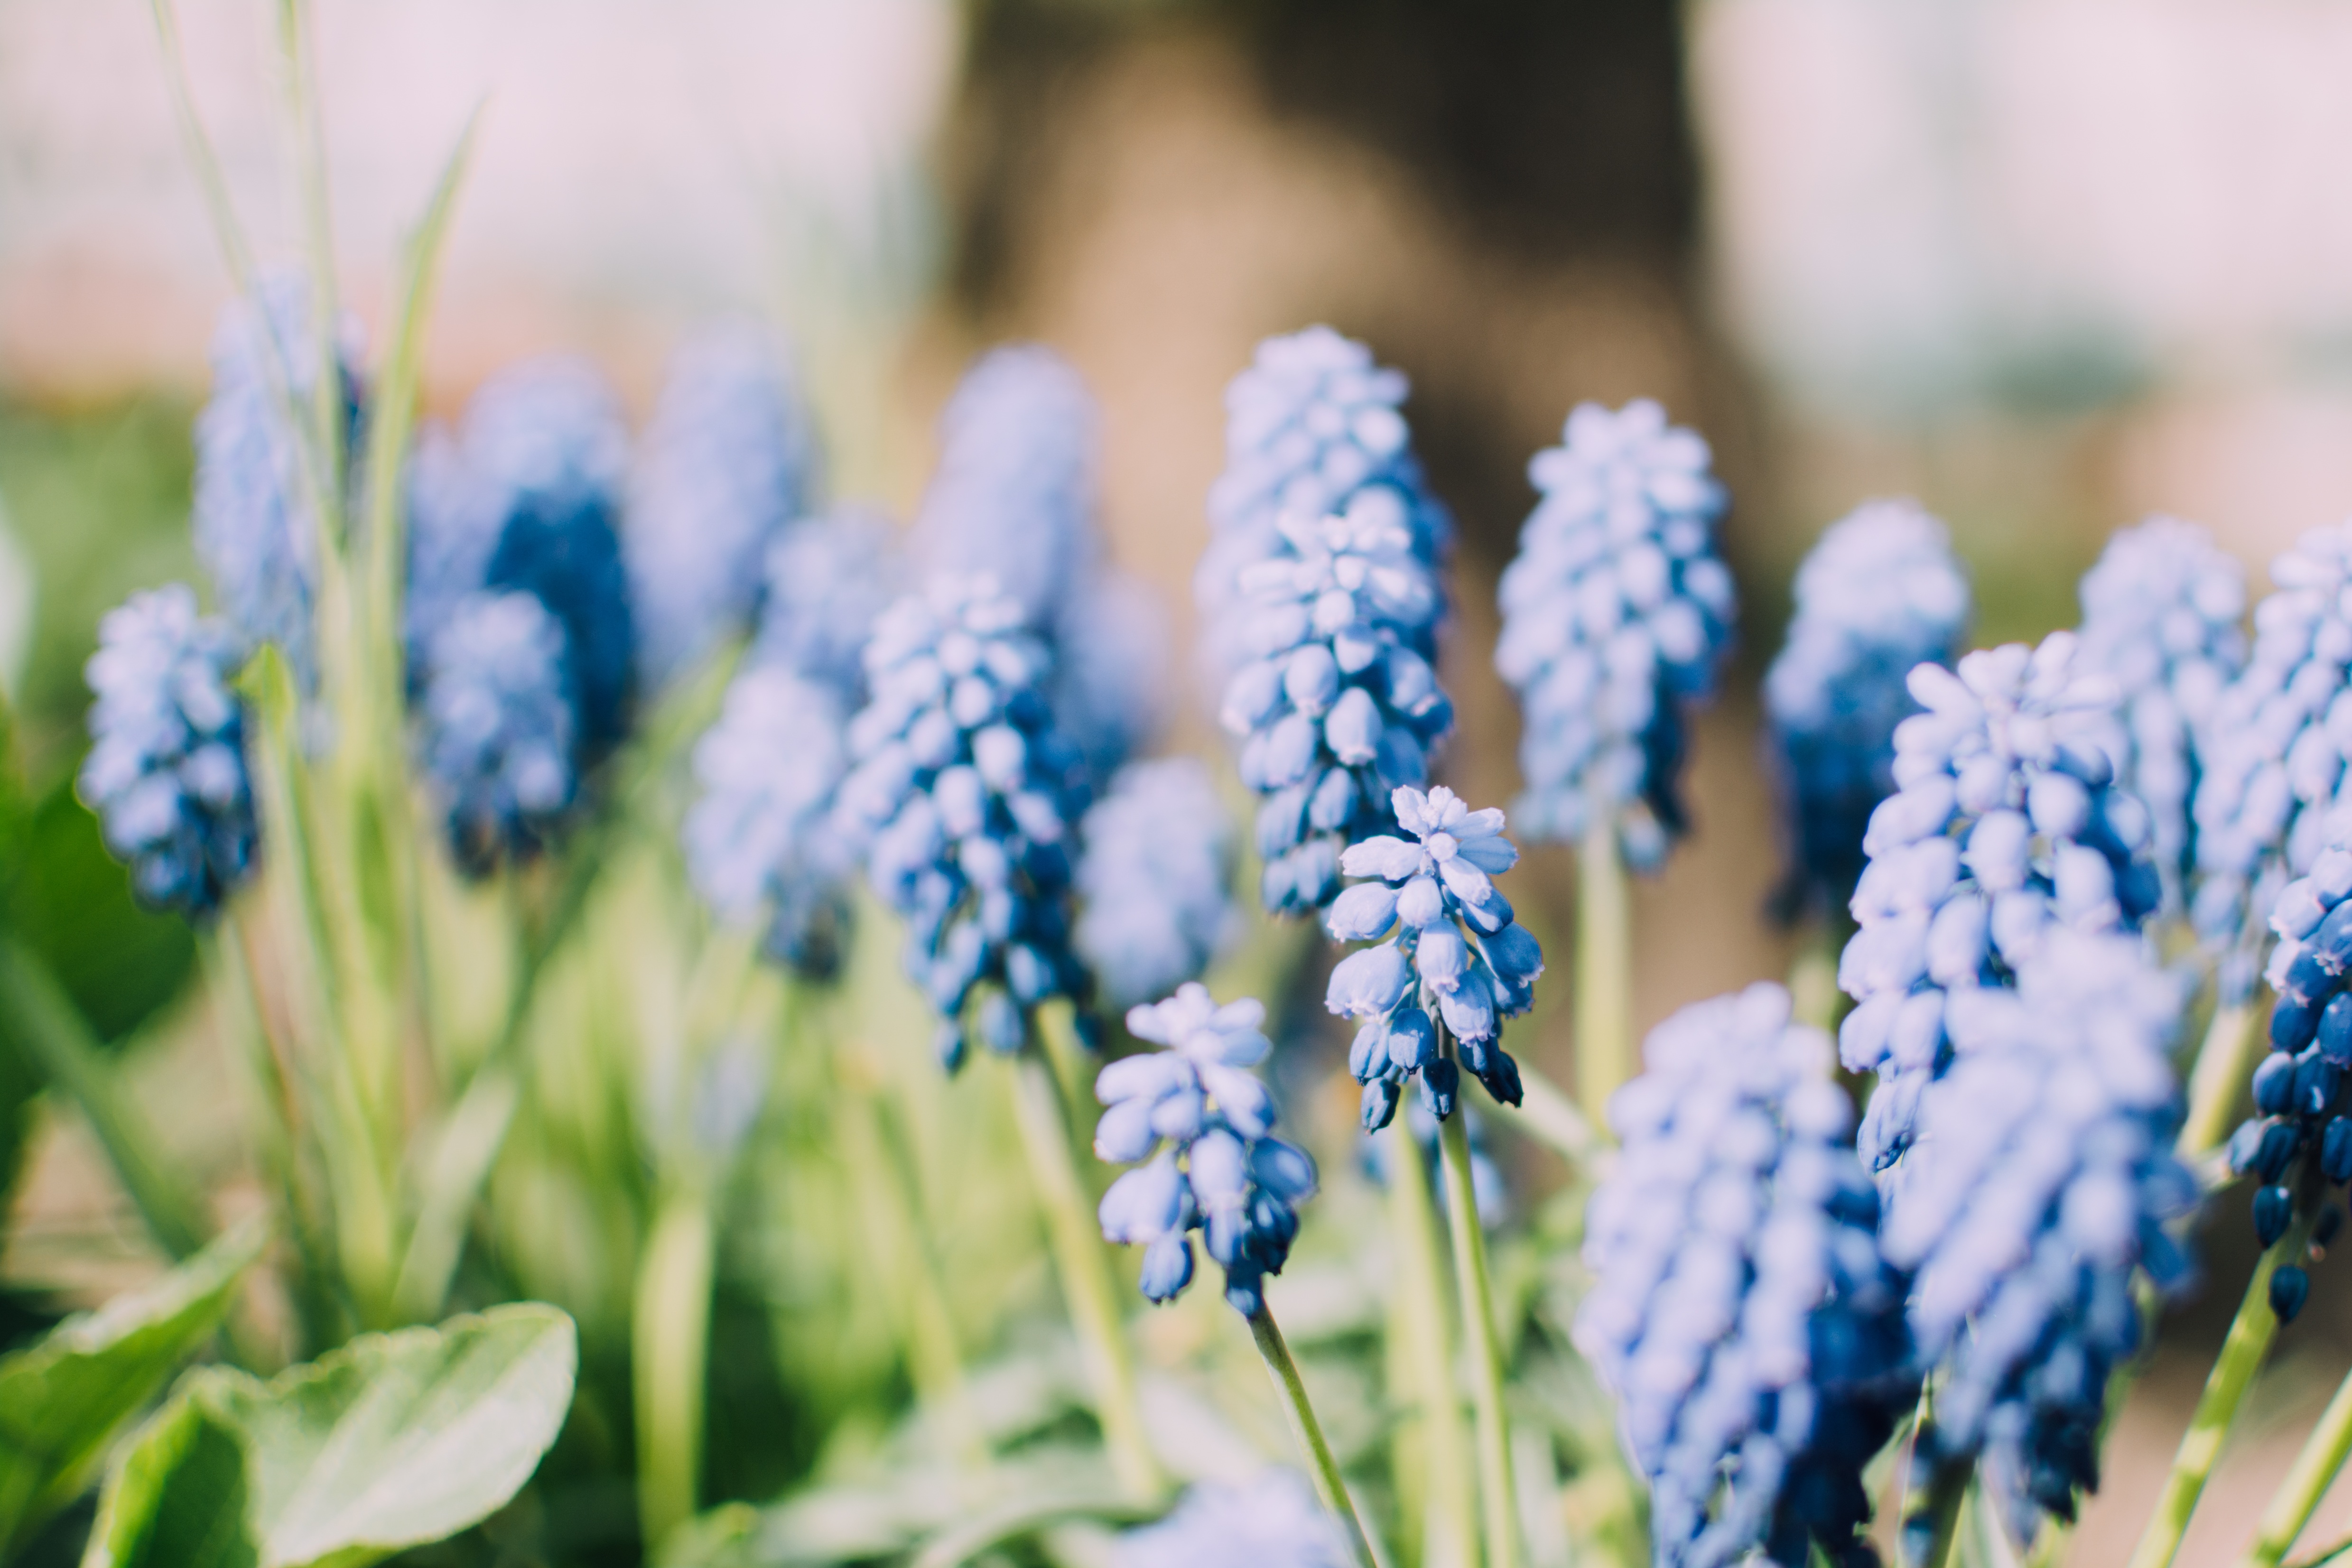
nature, blossom, plant, flower, bloom, spring, green, botany, blue, flora, flowers, hyacinth, macro photography, flowering plant, hd wallpaper, land plant